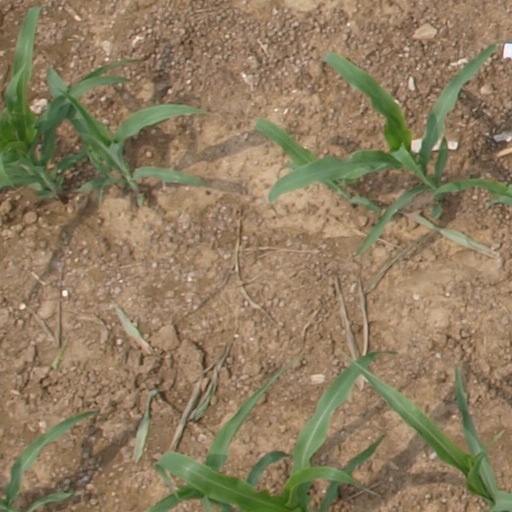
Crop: maize; corn